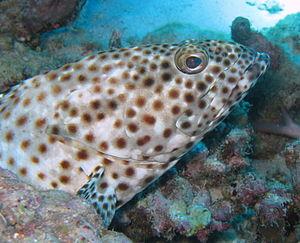
Le Mérou loutre est un poisson marin appartenant à la famille des Serranidae.